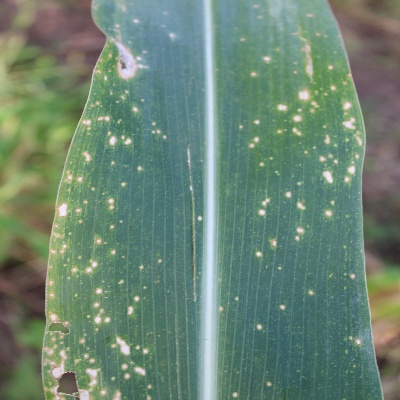
Crop: Maize
Condition: leaf blight